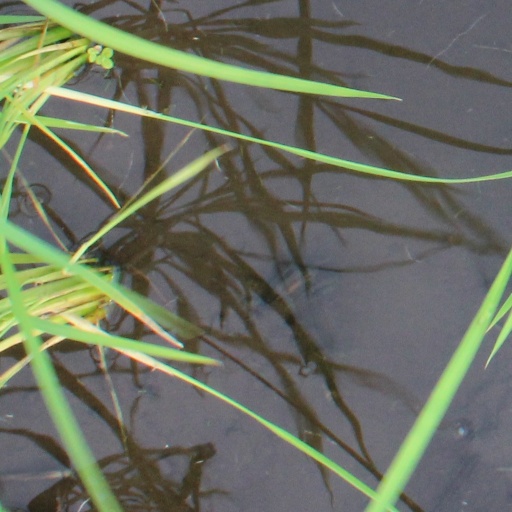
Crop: rice